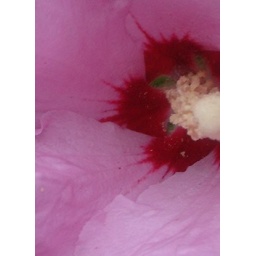
flower near Michiel's parent's home